Big Hat

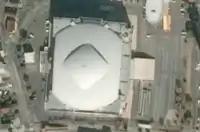
Satellite view

Big Hat is the most central of the venues of the 1998 Winter Olympics that were constructed in the city of Nagano, approximately 2 km south of Nagano Station. White Ring, the venue for the figure skating and short track speed skating is a further 3.5 km south. Nagano Olympic Stadium, where the opening and closing ceremonies were held, is 8 km south of Big Hat. M-Wave, where the long-track speed skating events took place, is 5 km to the east. Finally, Aqua Wing Arena, which was the ice hockey B arena, is 5.3 km to the north of Big Hat.